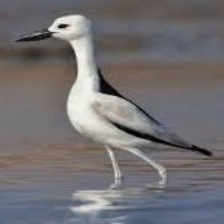
Species: CRAB PLOVER
Scientific name: DROMAS ARDEOLA